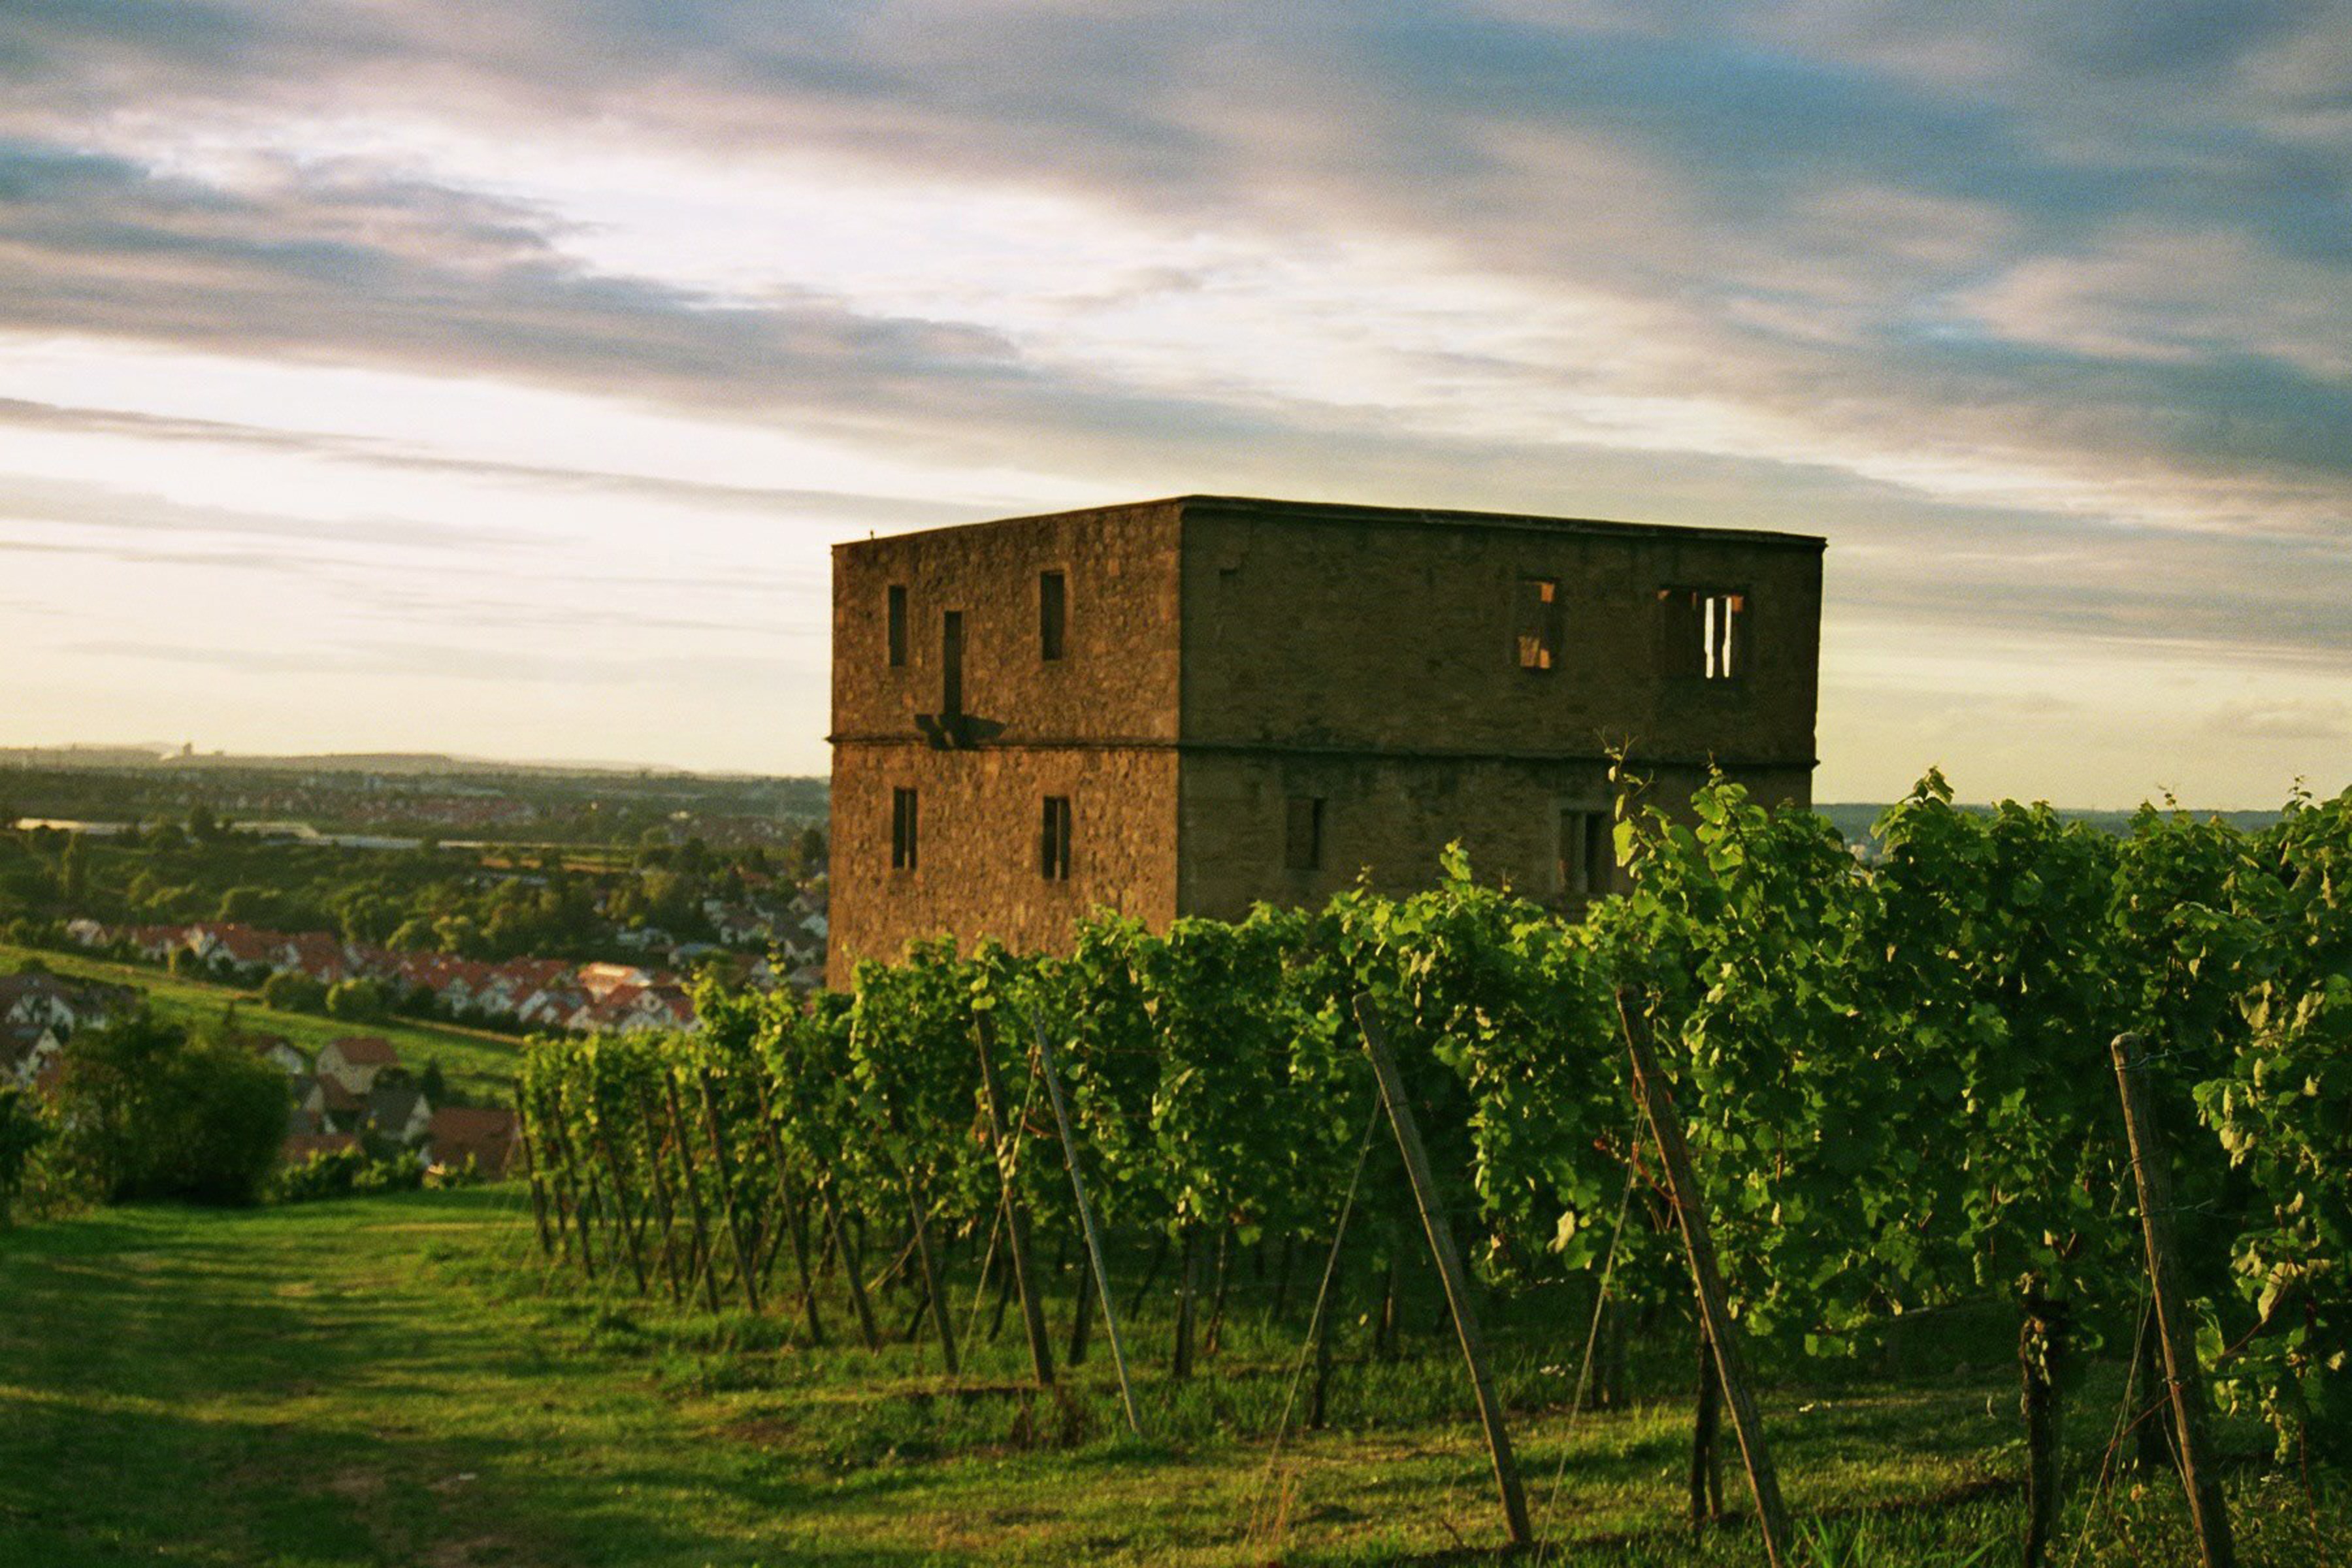
landscape, sky, vineyard, field, farm, evening, twilight, green, agriculture, germany, rural area, y castle, stetten in the remstal